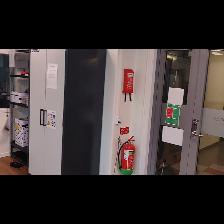
Label: NonHuman